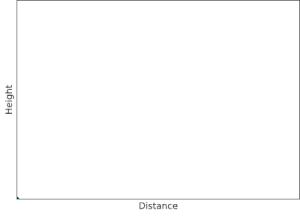
Ballistik
Banen fra tre projektiler
Ballistik er læren om projektilers bevægelse. Der skelnes mellem den såkaldte indre ballistik, som vedrører projektilets bevægelse og hastighed i det pågældende våbens løb og den ydre ballistik, der beskæftiger sig med projektilets bane, når det har forladt våbnet. Dette kaldes den ballistiske bane.